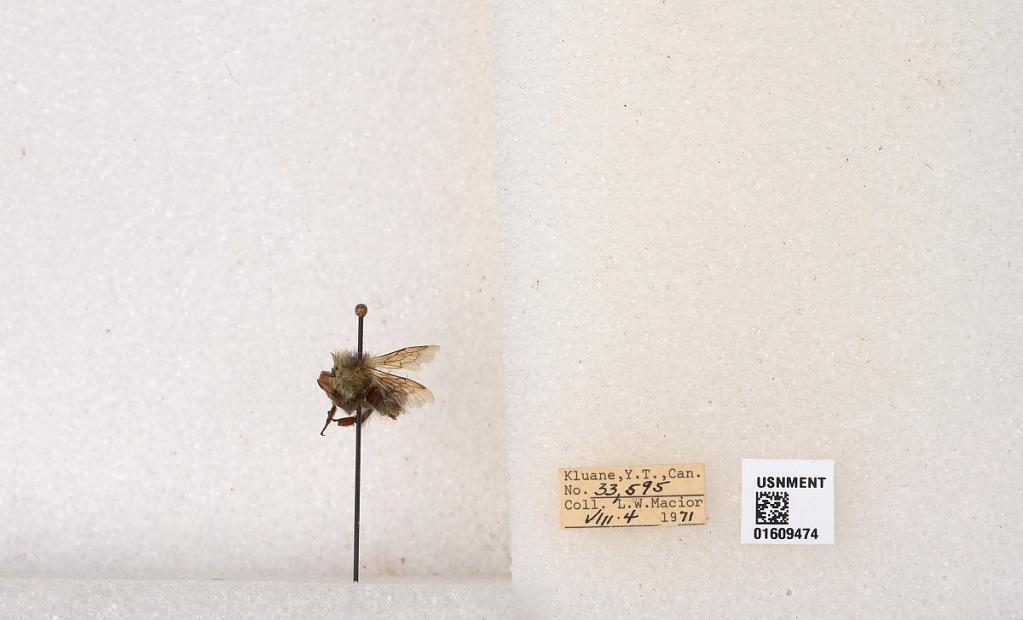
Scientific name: Bombus (Pyrobombus) sylvicola Kirby
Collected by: L. Macior
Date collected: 1971-8-4
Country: Canada
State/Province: Yukon
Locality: Kluane
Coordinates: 61.2281, -138.722